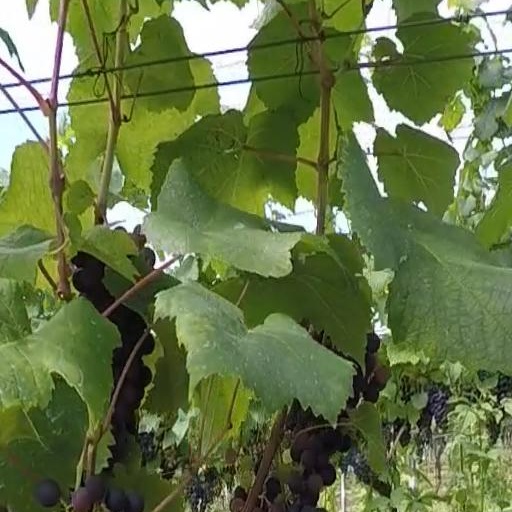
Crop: grape